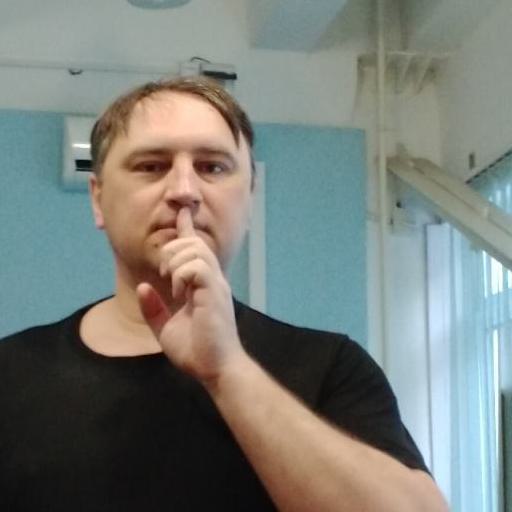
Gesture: mute